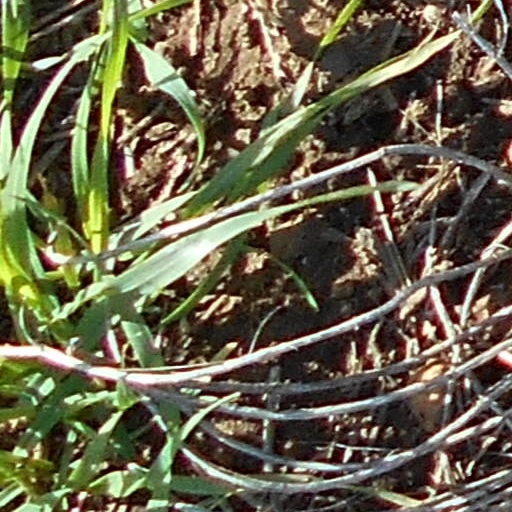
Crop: wheat